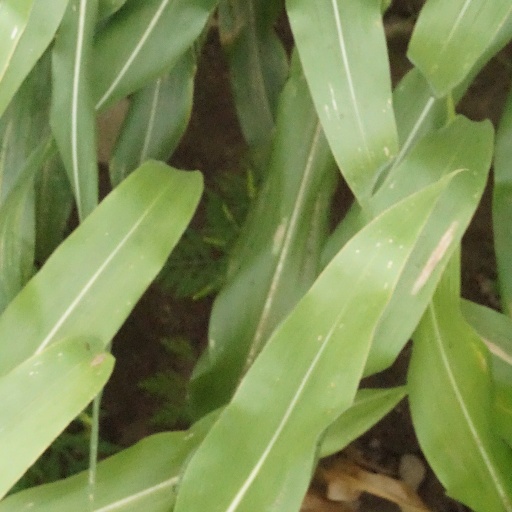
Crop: maize; corn